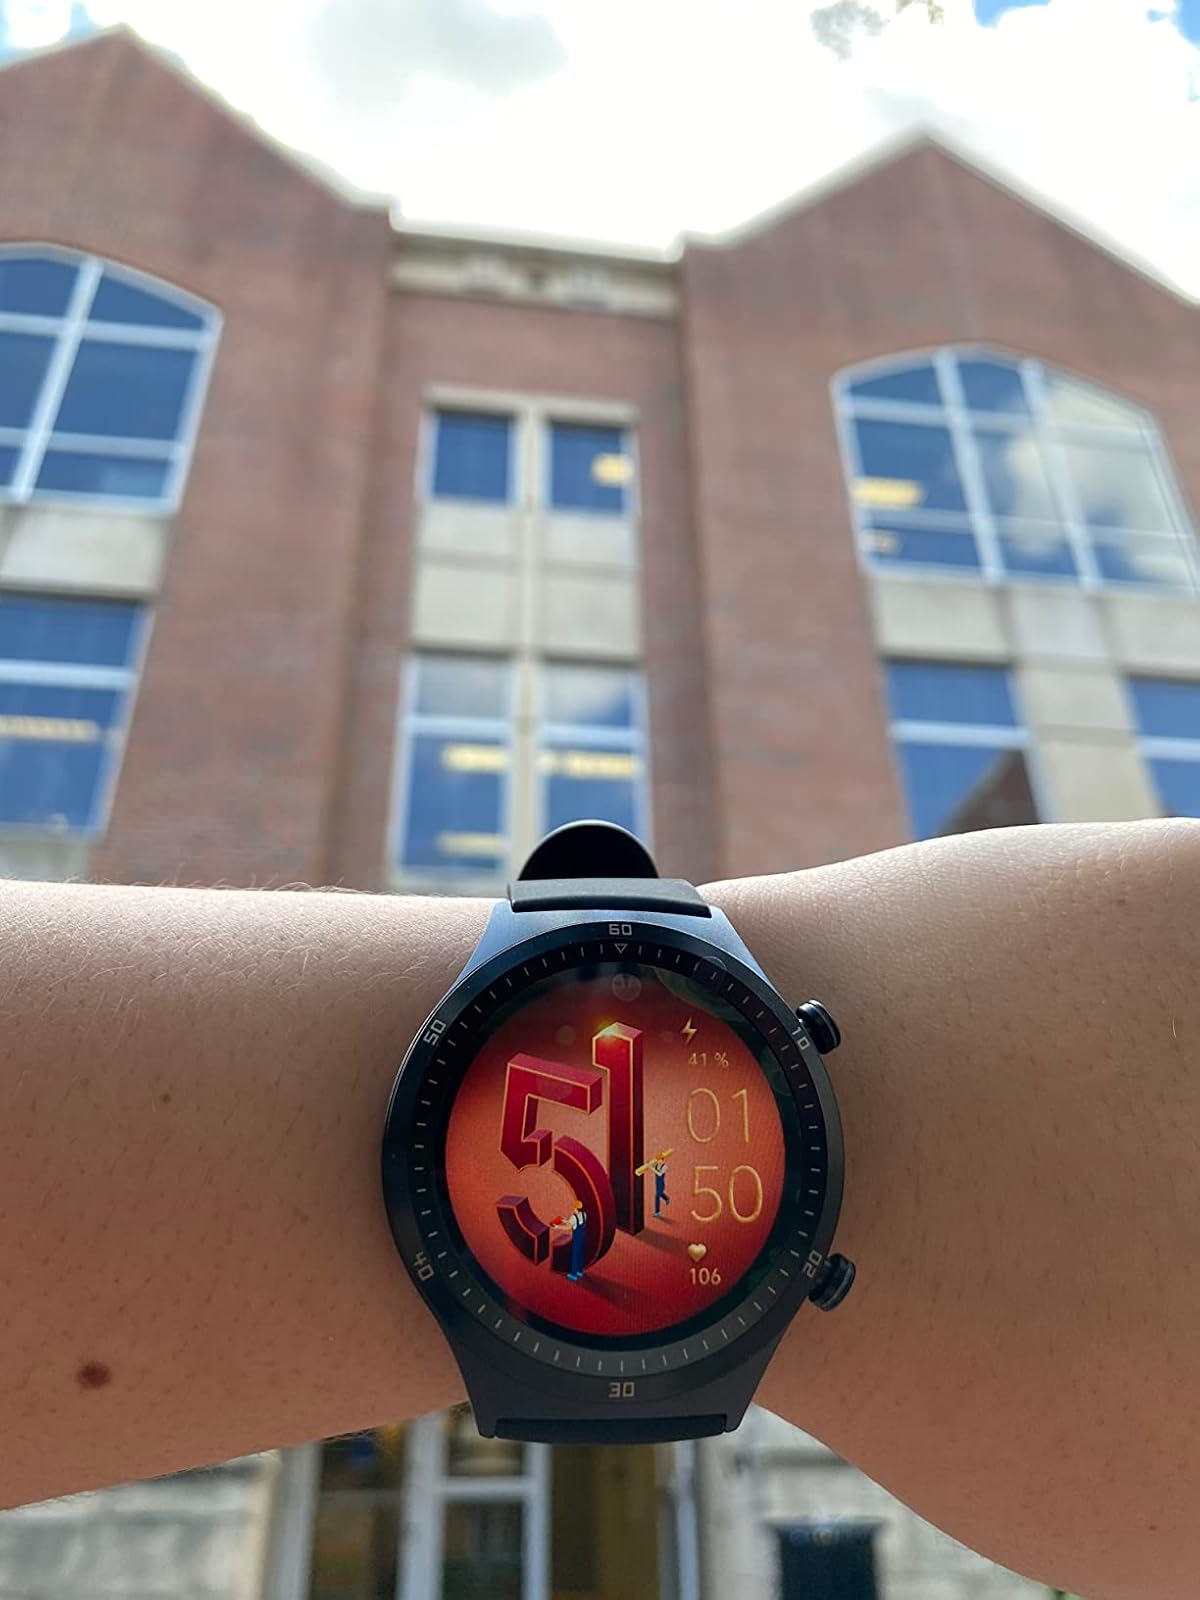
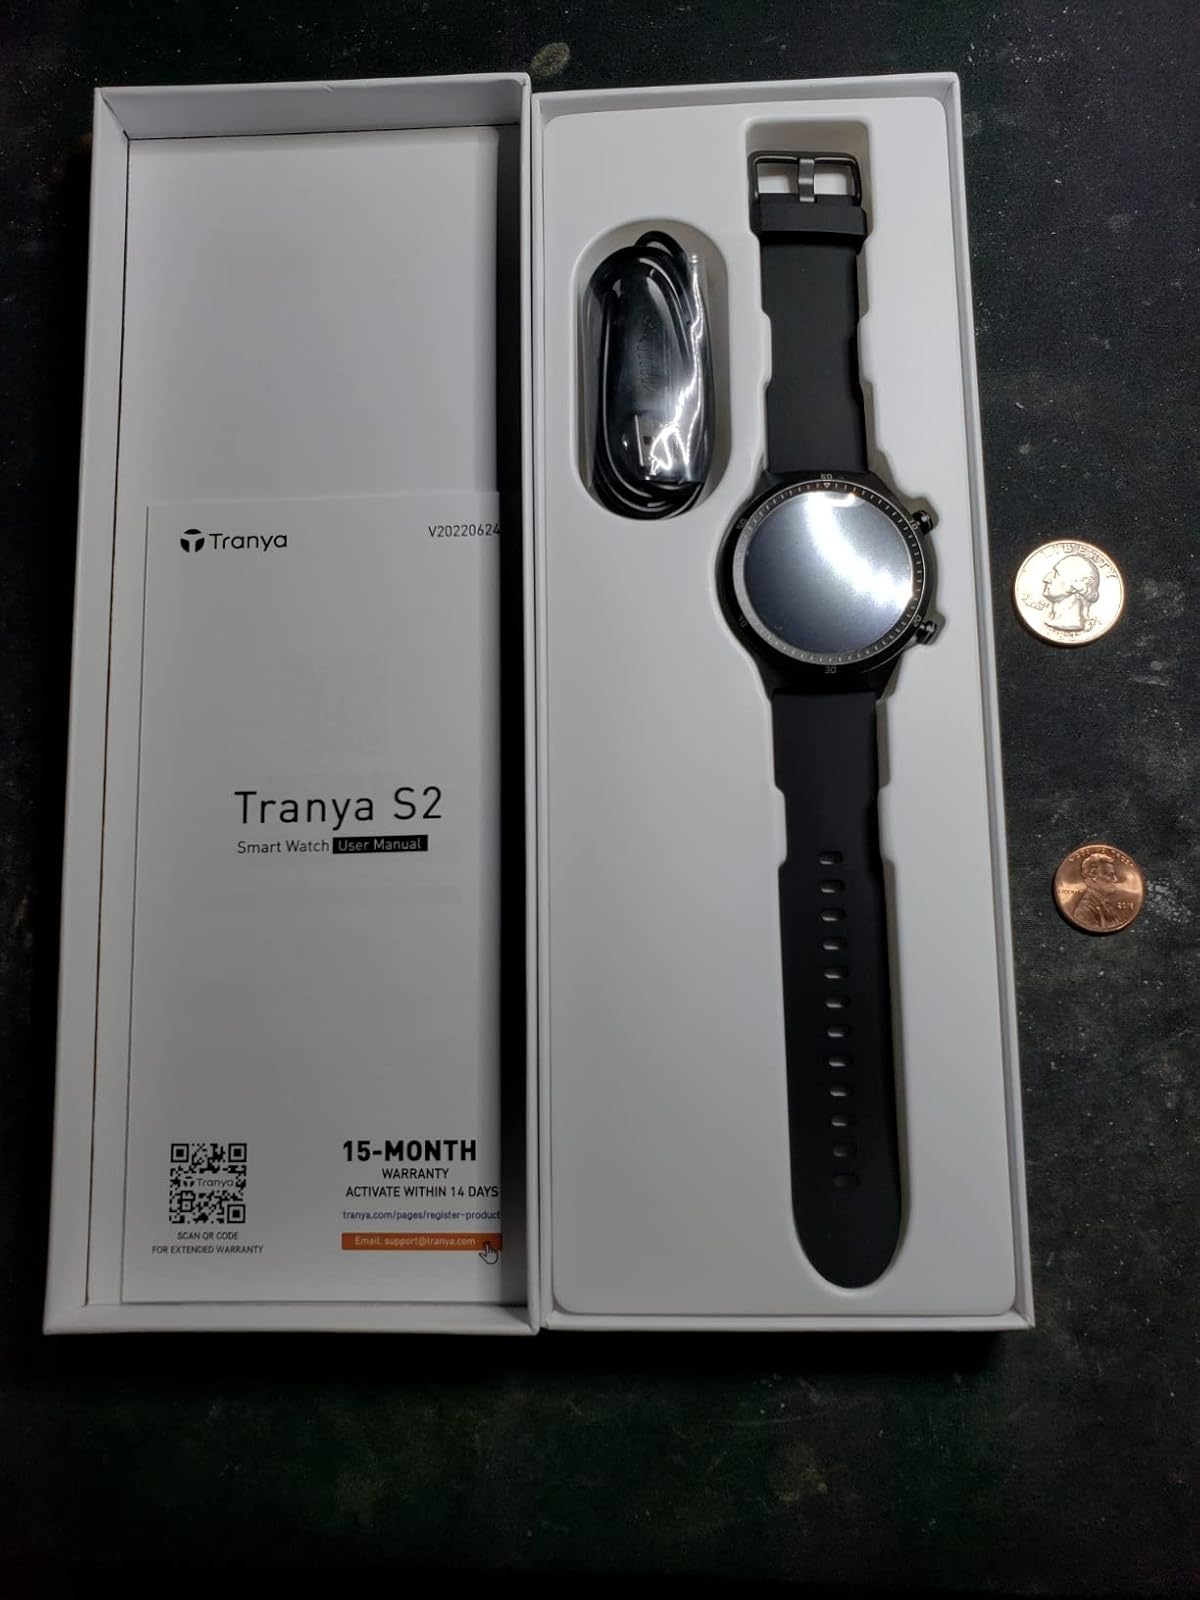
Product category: smartwatch
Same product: yes